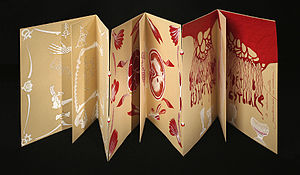
Leporellobog
Tamara Ivanova. En mand, 2008. Tekst af Hans Arp (1886-1966) oversat til russisk.
En leporellobog er en udgivelse som bog, album eller liste med zigzag-foldninger, så den kan trækkes ud som en harmonika.